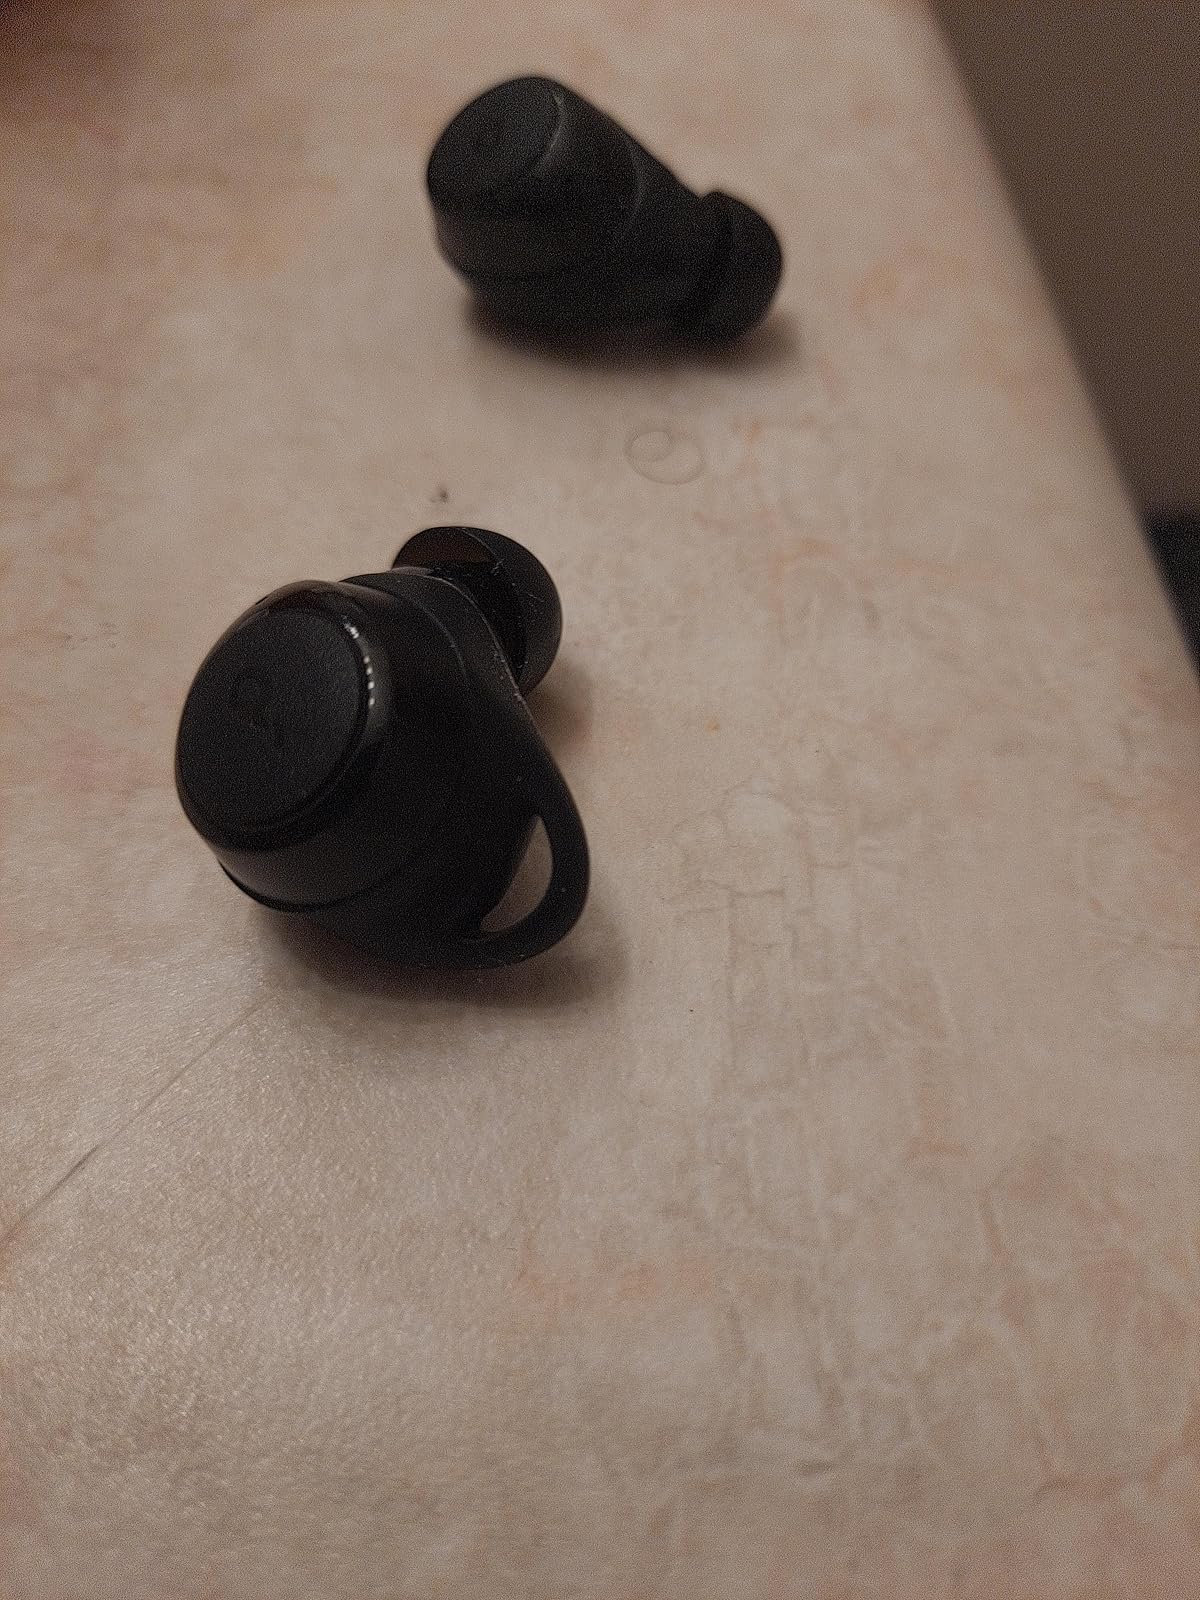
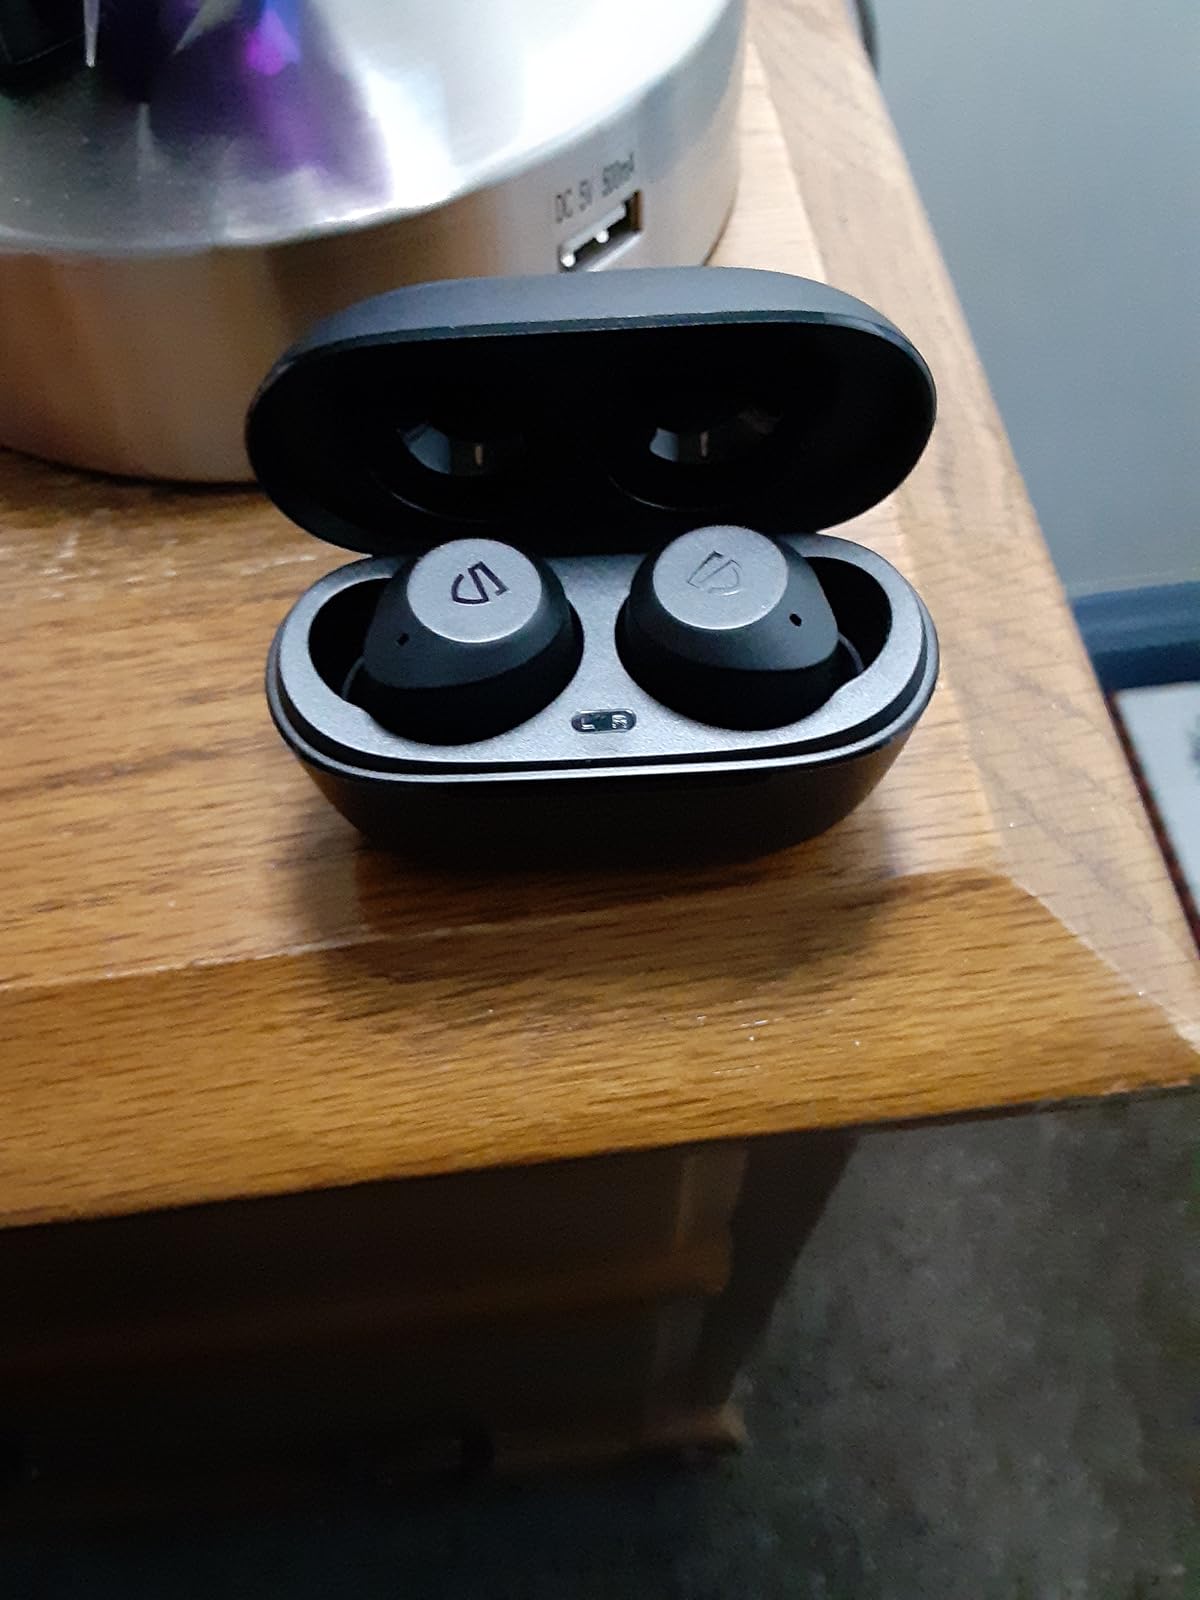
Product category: earbuds
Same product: no